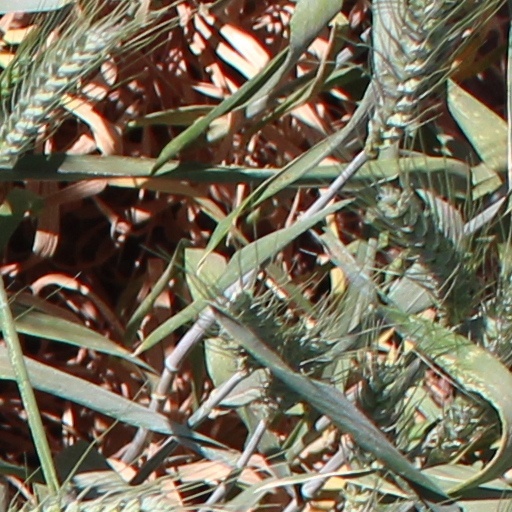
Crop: wheat